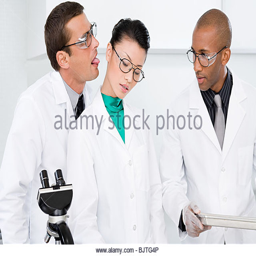
male scientists attracted to a female scientist